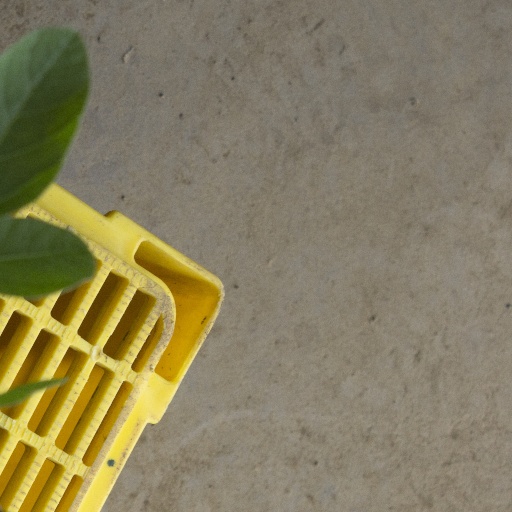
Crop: soybean